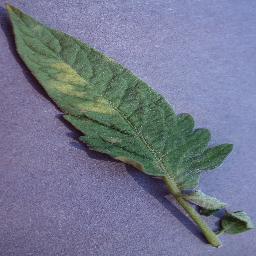
Label: Tomato___Leaf_Mold